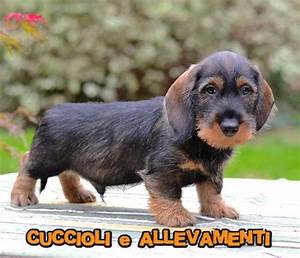
Label: cane